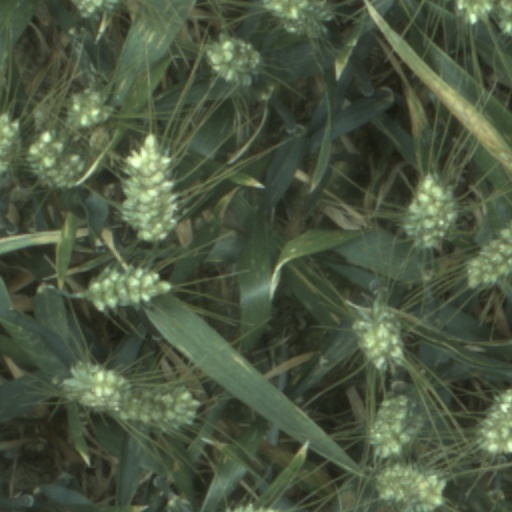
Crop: wheat